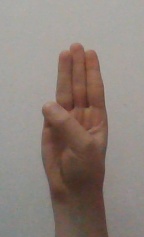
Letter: thaa